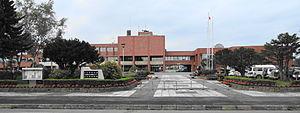
Kamishihoro est un bourg du district de Katō, situé dans la sous-préfecture de Tokachi, sur l'île de Hokkaidō, au Japon.